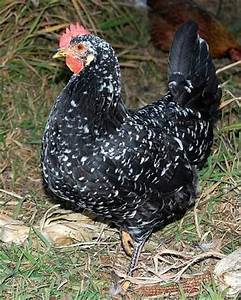
Label: chicken